We Are Never Ever Getting Back Together

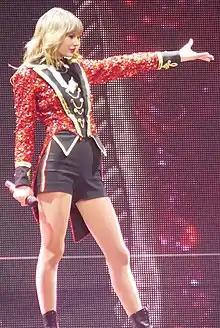
Taylor Swift on the Red Tour, donning a marching-band outfit

On August 13, 2012, Swift performed an acoustic rendition of "We Are Never Ever Getting Back Together" for her "YouTube Webchat" recorded in Nashville. On September 6, Swift performed the song live at the 2012 MTV Video Music Awards, which was held at the Staples Center in Los Angeles. Swift was the last performance of the night and, wearing a red and white striped shirt and black shorts (reminiscent of a female circus ringmaster), began her performance in an area resembling a recording studio before taking the stage along with her back-up singers, dancers and band (in animal costumes) took the stage. Swift also performed the song live at the iHeartRadio Music Festival in 2012 and 2014. During her visit to Brazil, she performed the song on "TV Xuxa" and during a concert in Rio de Janeiro on September 13, 2012.